Voltage

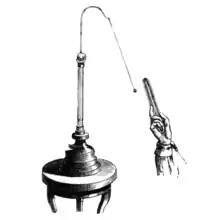
The electric field around the rod exerts a force on the charged pith ball, in an electroscope

In electrostatics, the voltage increase from point formula_2 to some point formula_3 is given by the change in electrostatic potential formula_4 from formula_2 to formula_3. By definition, this is: